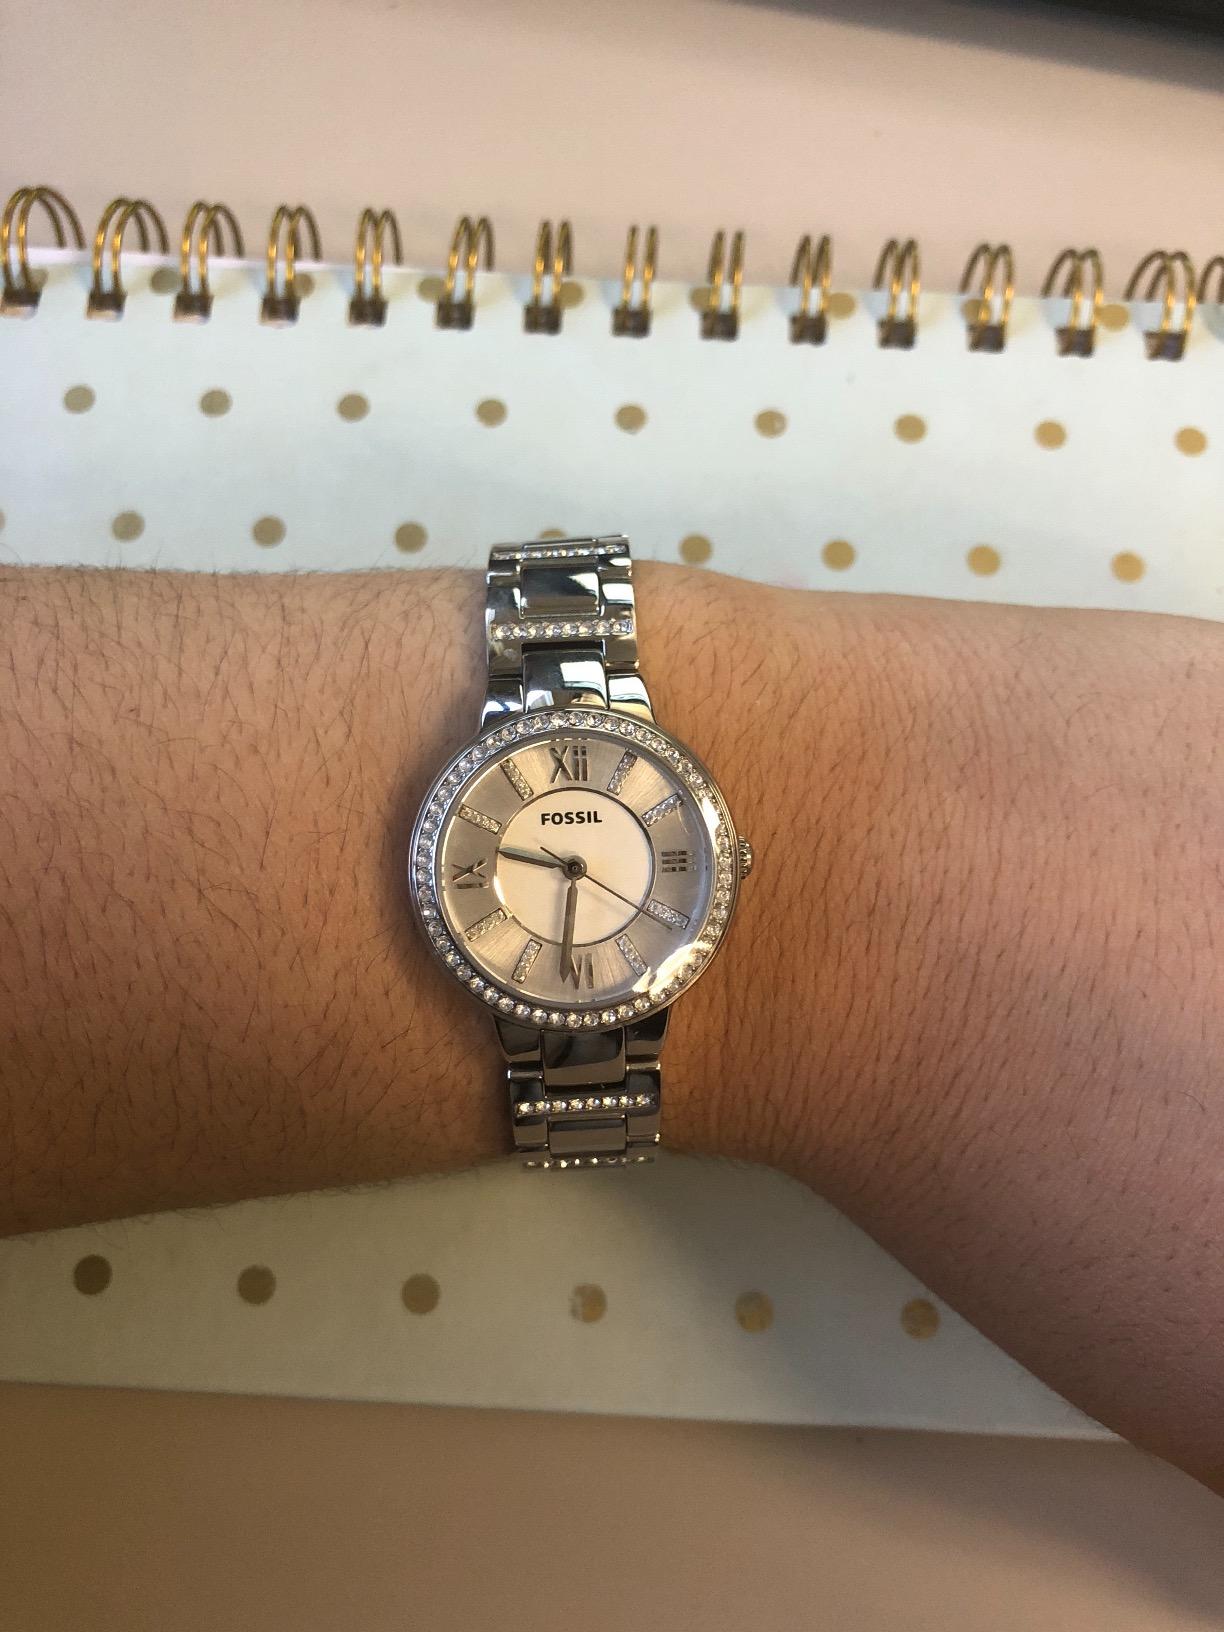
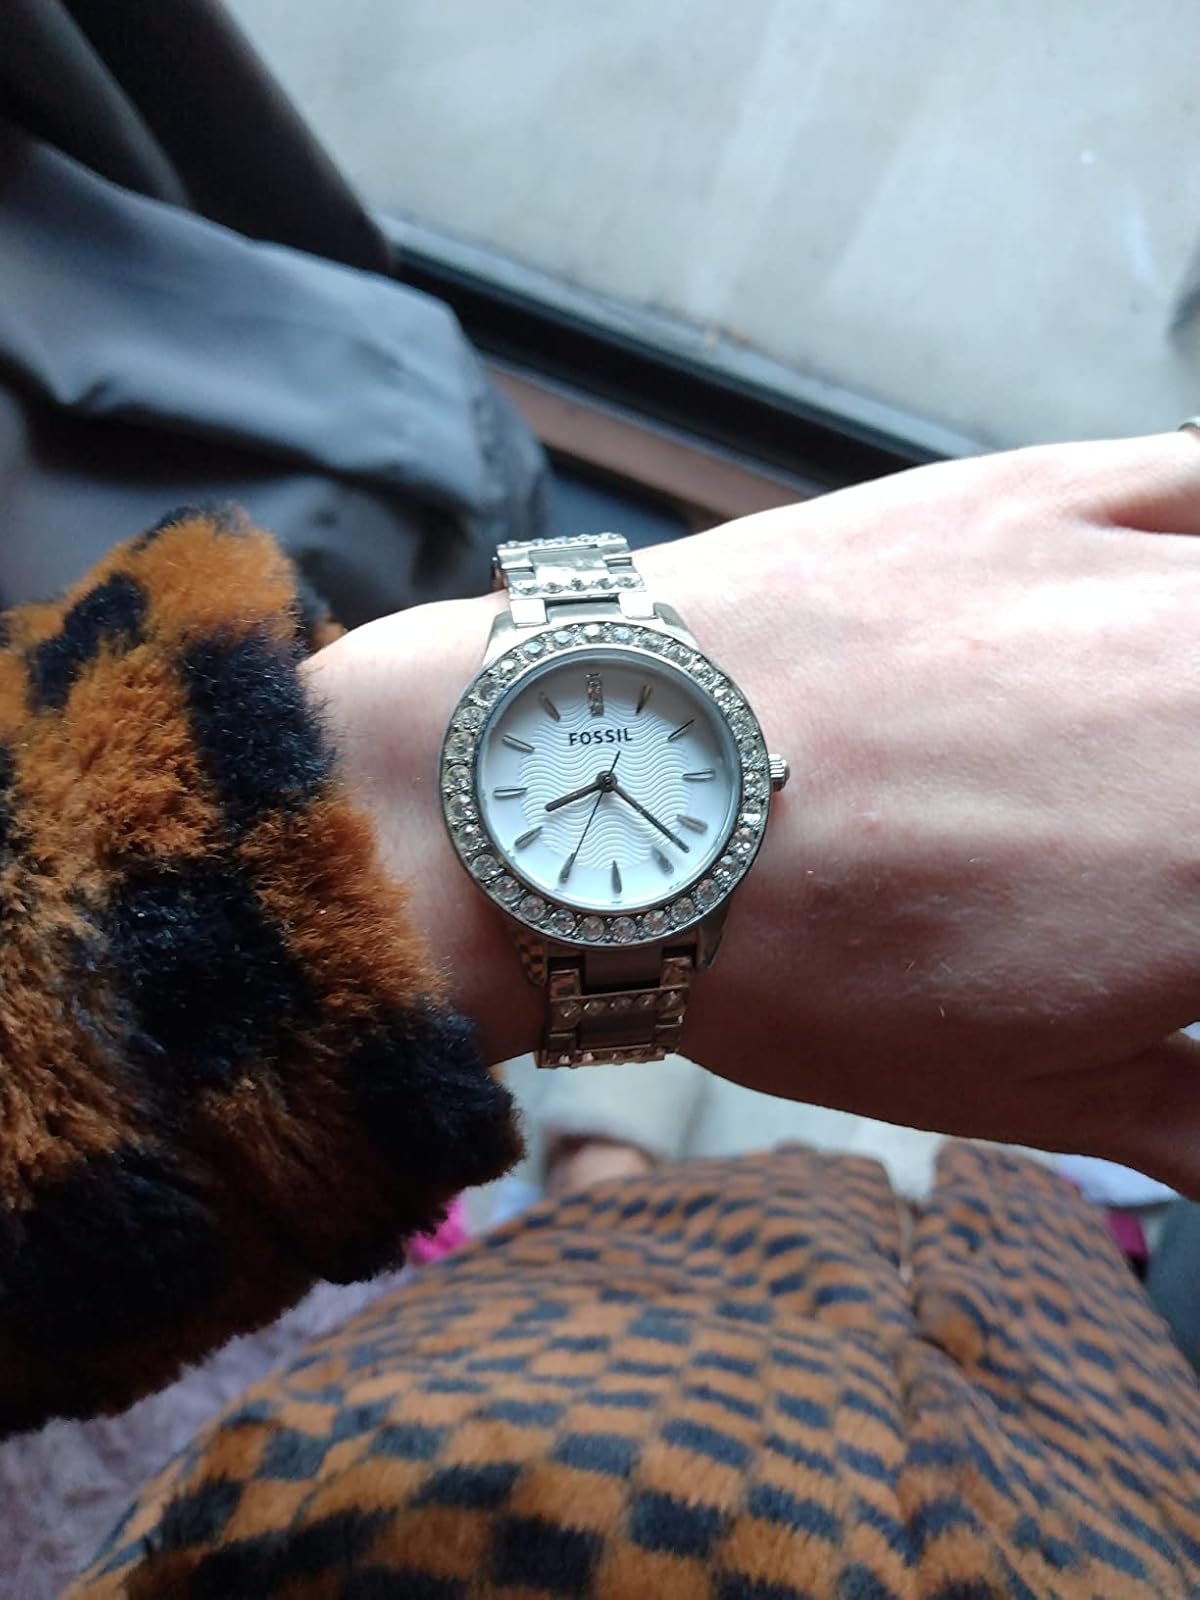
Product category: accessories_watch
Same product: no